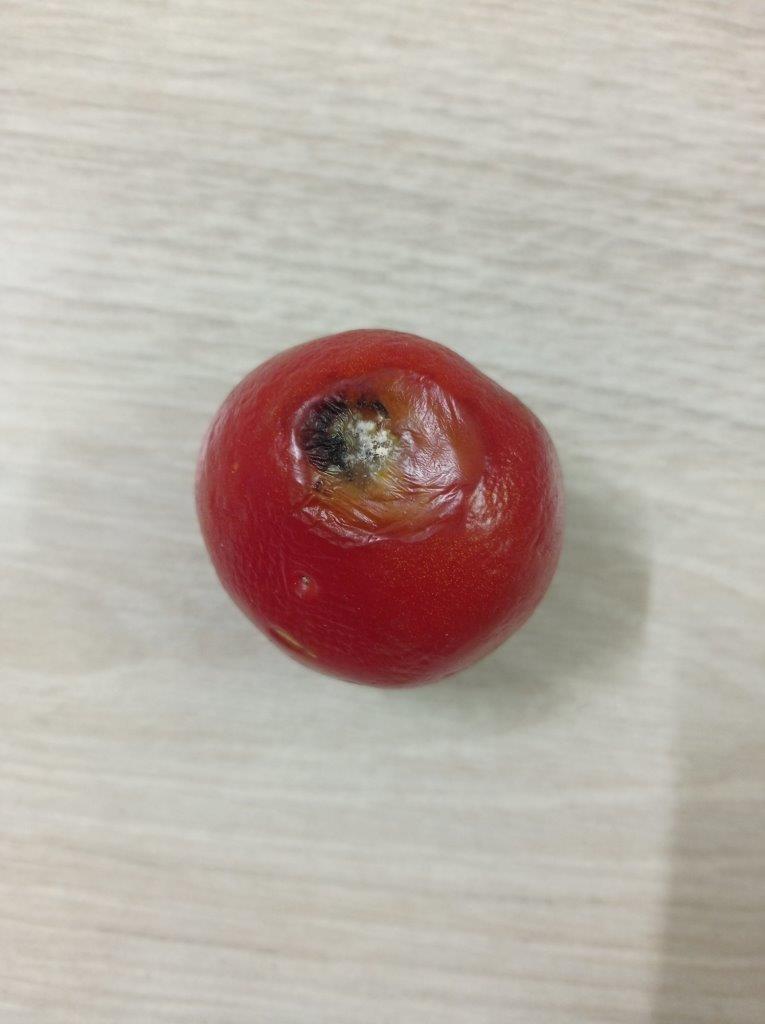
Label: Rotten